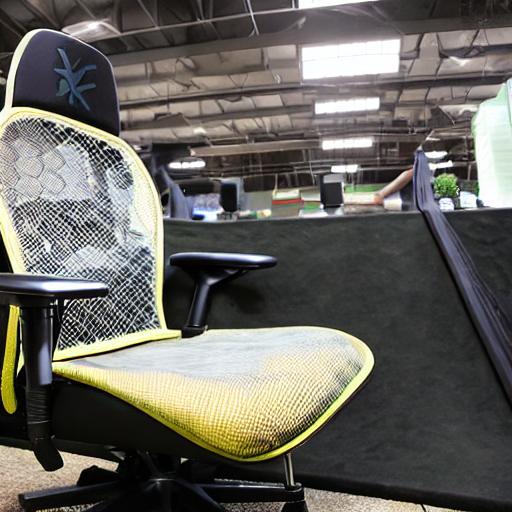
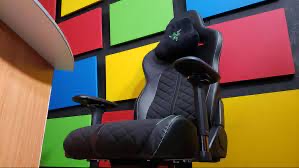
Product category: items_chair
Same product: no